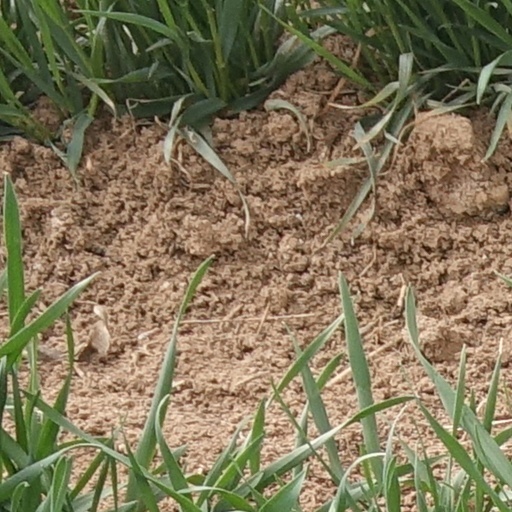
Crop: wheat